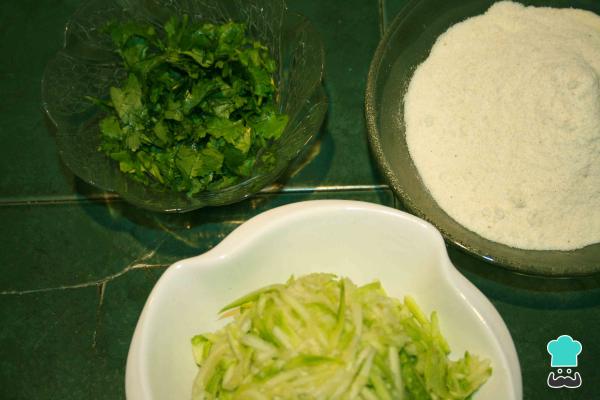
Antes de comenzar con esta deliciosa receta de arepas venezolanas, es importante preparar el área de trabajo. Coloca recipientes con los ingredientes lavados, picados y en las medidas correspondientes.